Miguel Alcubierre

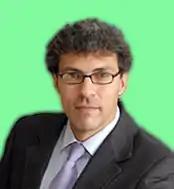
Alcubierre in 2013

Miguel Alcubierre Moya (born March 28, 1964) is a Mexican theoretical physicist.